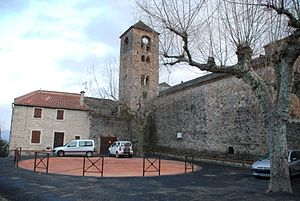
Montferrer
Montferrer er en by og kommune i departementet Pyrénées-Orientales i Sydfrankrig.